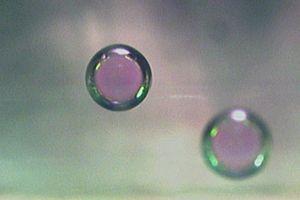
Photographie de deux antibulles (antibubbles) lors d'une de mes expériences en compagnie d'Antoine Confavreux. Les deux antibulles se retrouvent immergées sous l'eau et prisonnières entre deux liquides de densités différentes (eau pure + savon et eau salée + savon). La méthode consiste à créer un gradient de densité de liquides savonneux et à jeter des gouttes d'eau savonneuses de densité égale au liquide le plus dense du bocal. Ainsi, après formation de l'antibulle (bulle de liquide contournée d'un film d'air), celle-ci restera coincée à la limite des deux liquides du bocal, juste au dessus de la phase de densité égale au liquide contenu dans l'antibulle. Ici, les deux antibulles furent colorées d'un simple colorant alimentaire rouge pour l'étude de leur mort.
Une antibulle est une goutte de liquide entourée d'un fin film de gaz, contrairement aux bulles de savon qui sont du gaz prisonnier d'une mince couche de liquide. Les antibulles se forment quand des gouttes d'eau tombent dans un récipient, sans éclater. Elles peuvent soit glisser sur la surface, auquel cas elles sont nommées water globules, littéralement globules d'eau, soit être complètement immergées dans le liquide.